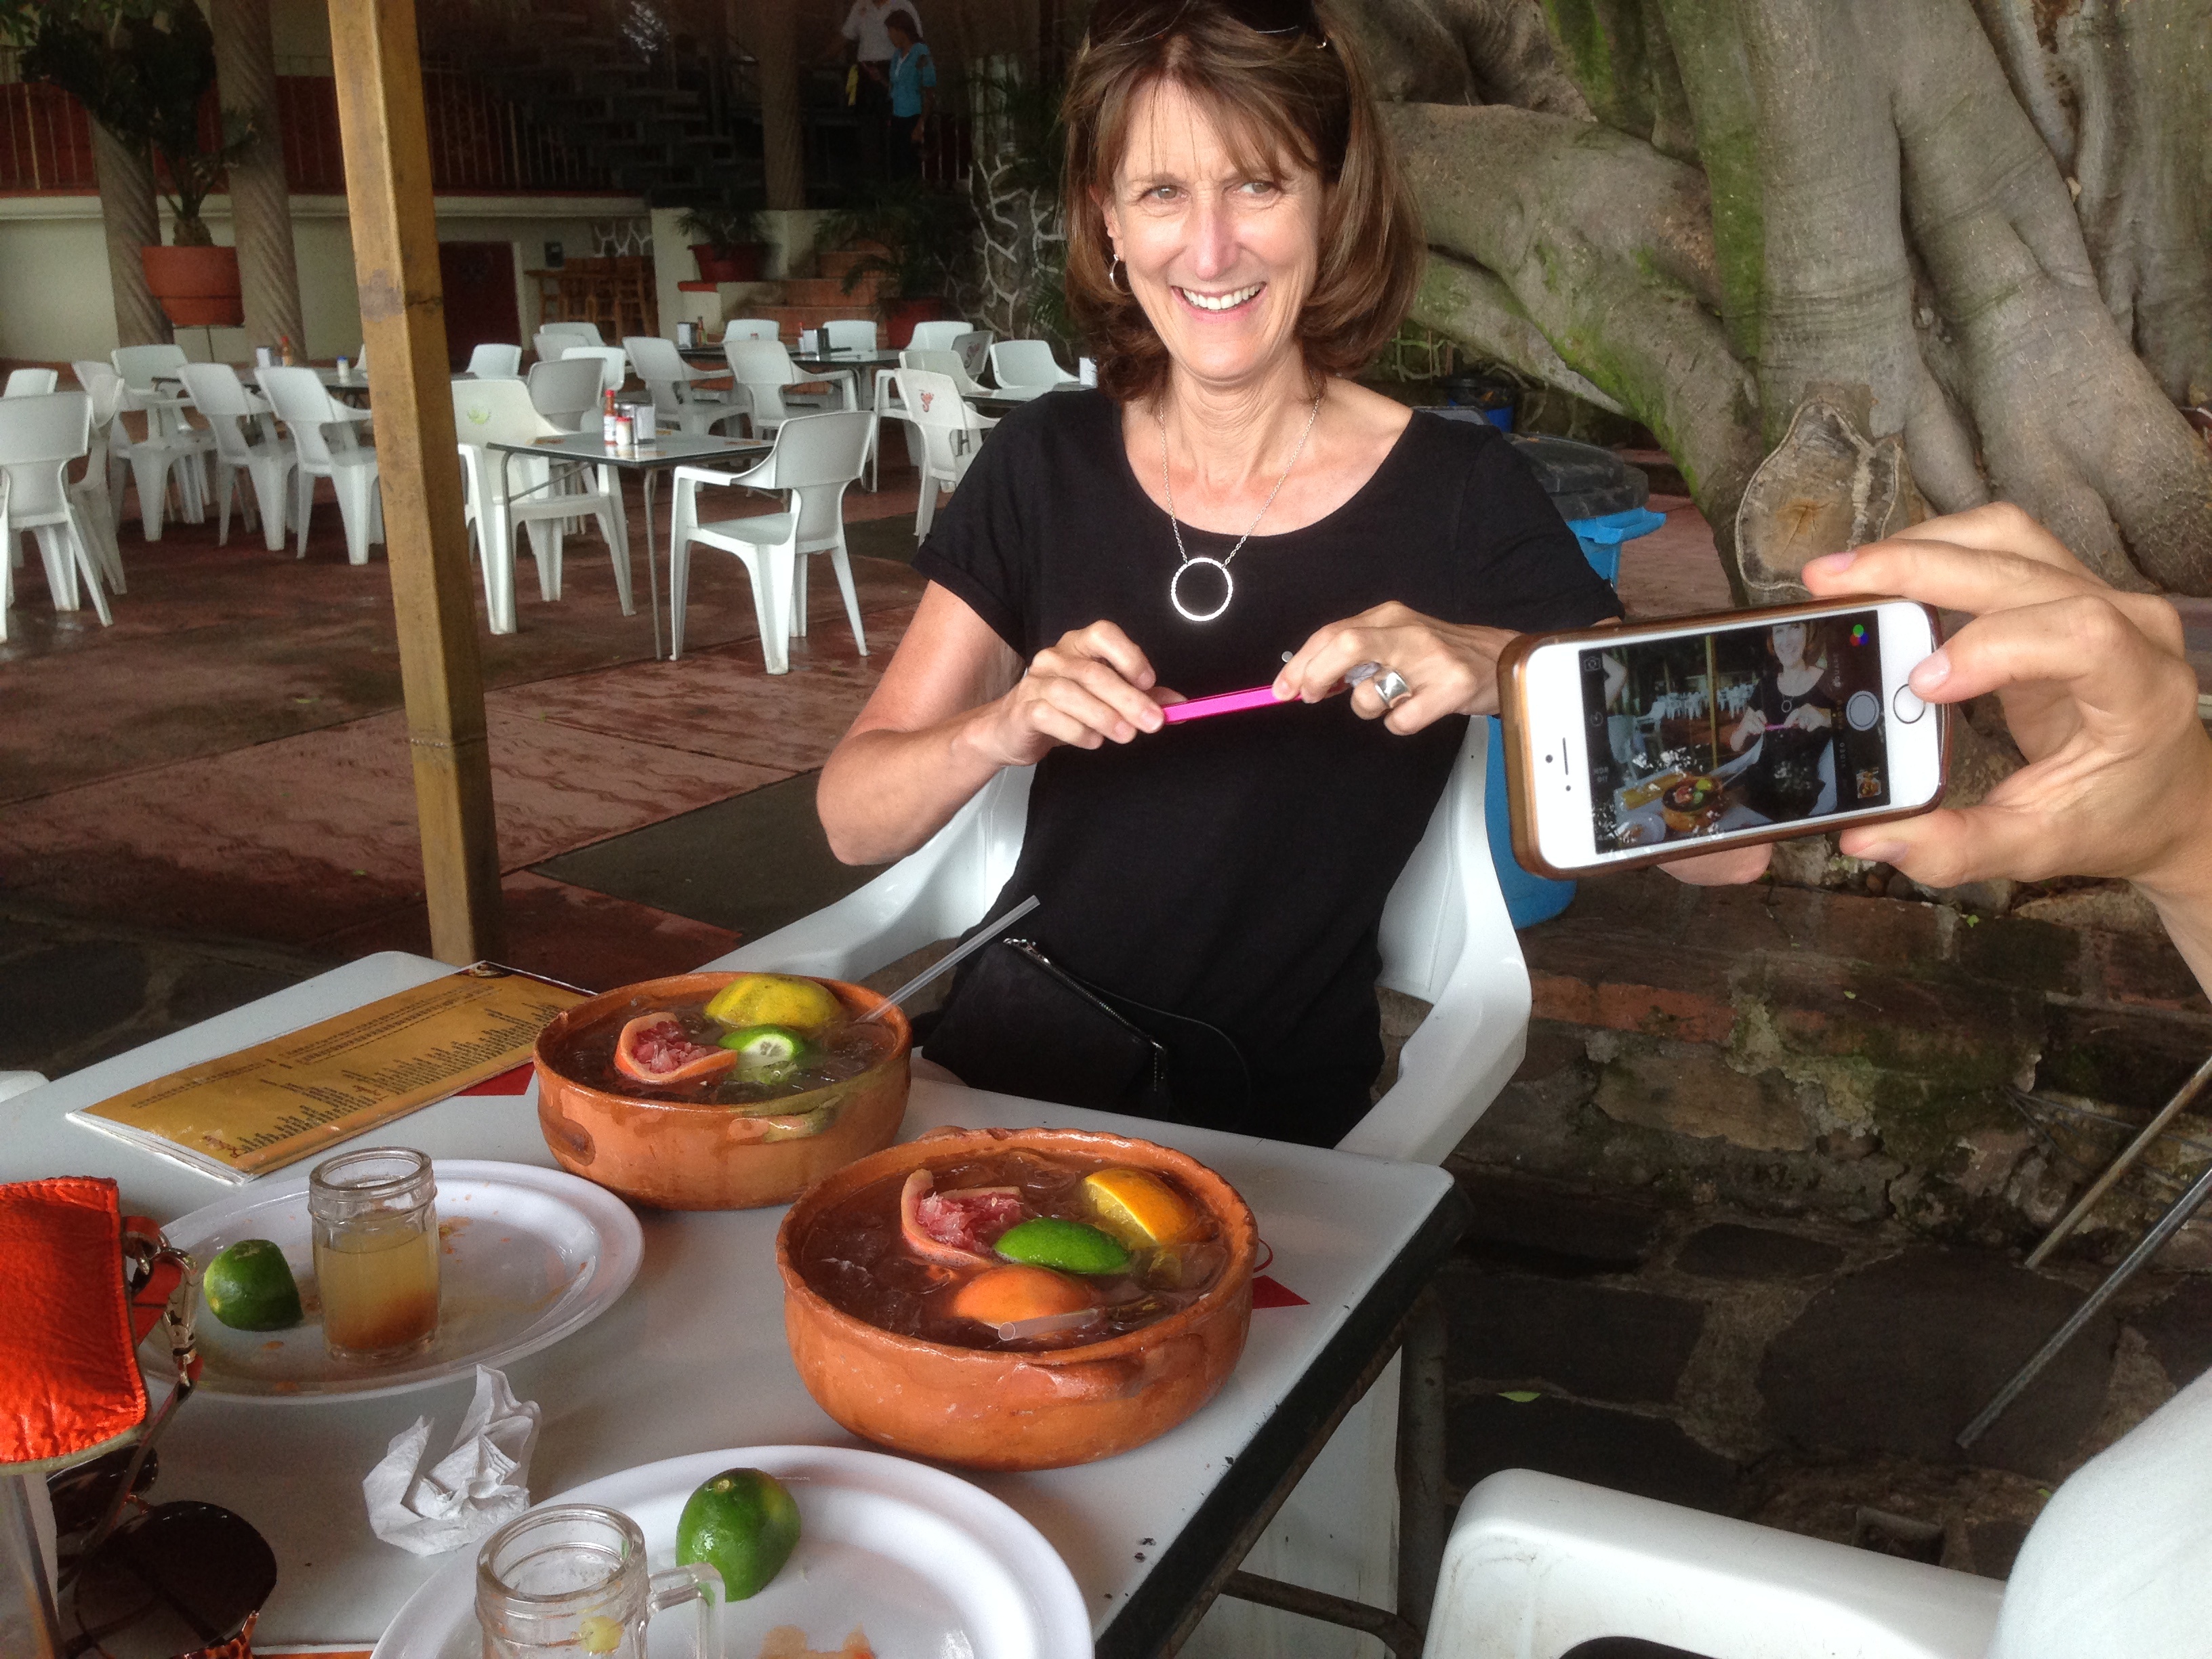
restaurant, dish, meal, food, lunch, eating, sense